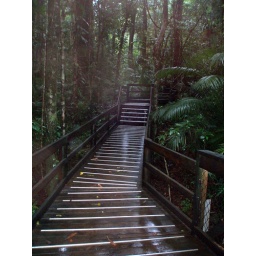
In the rain forest, the walkway was created around the trees and other plants so not to disturb the fauna.